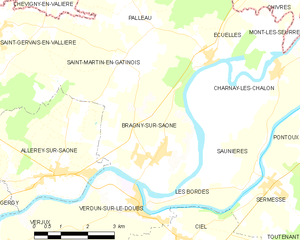
Carte des communes françaises